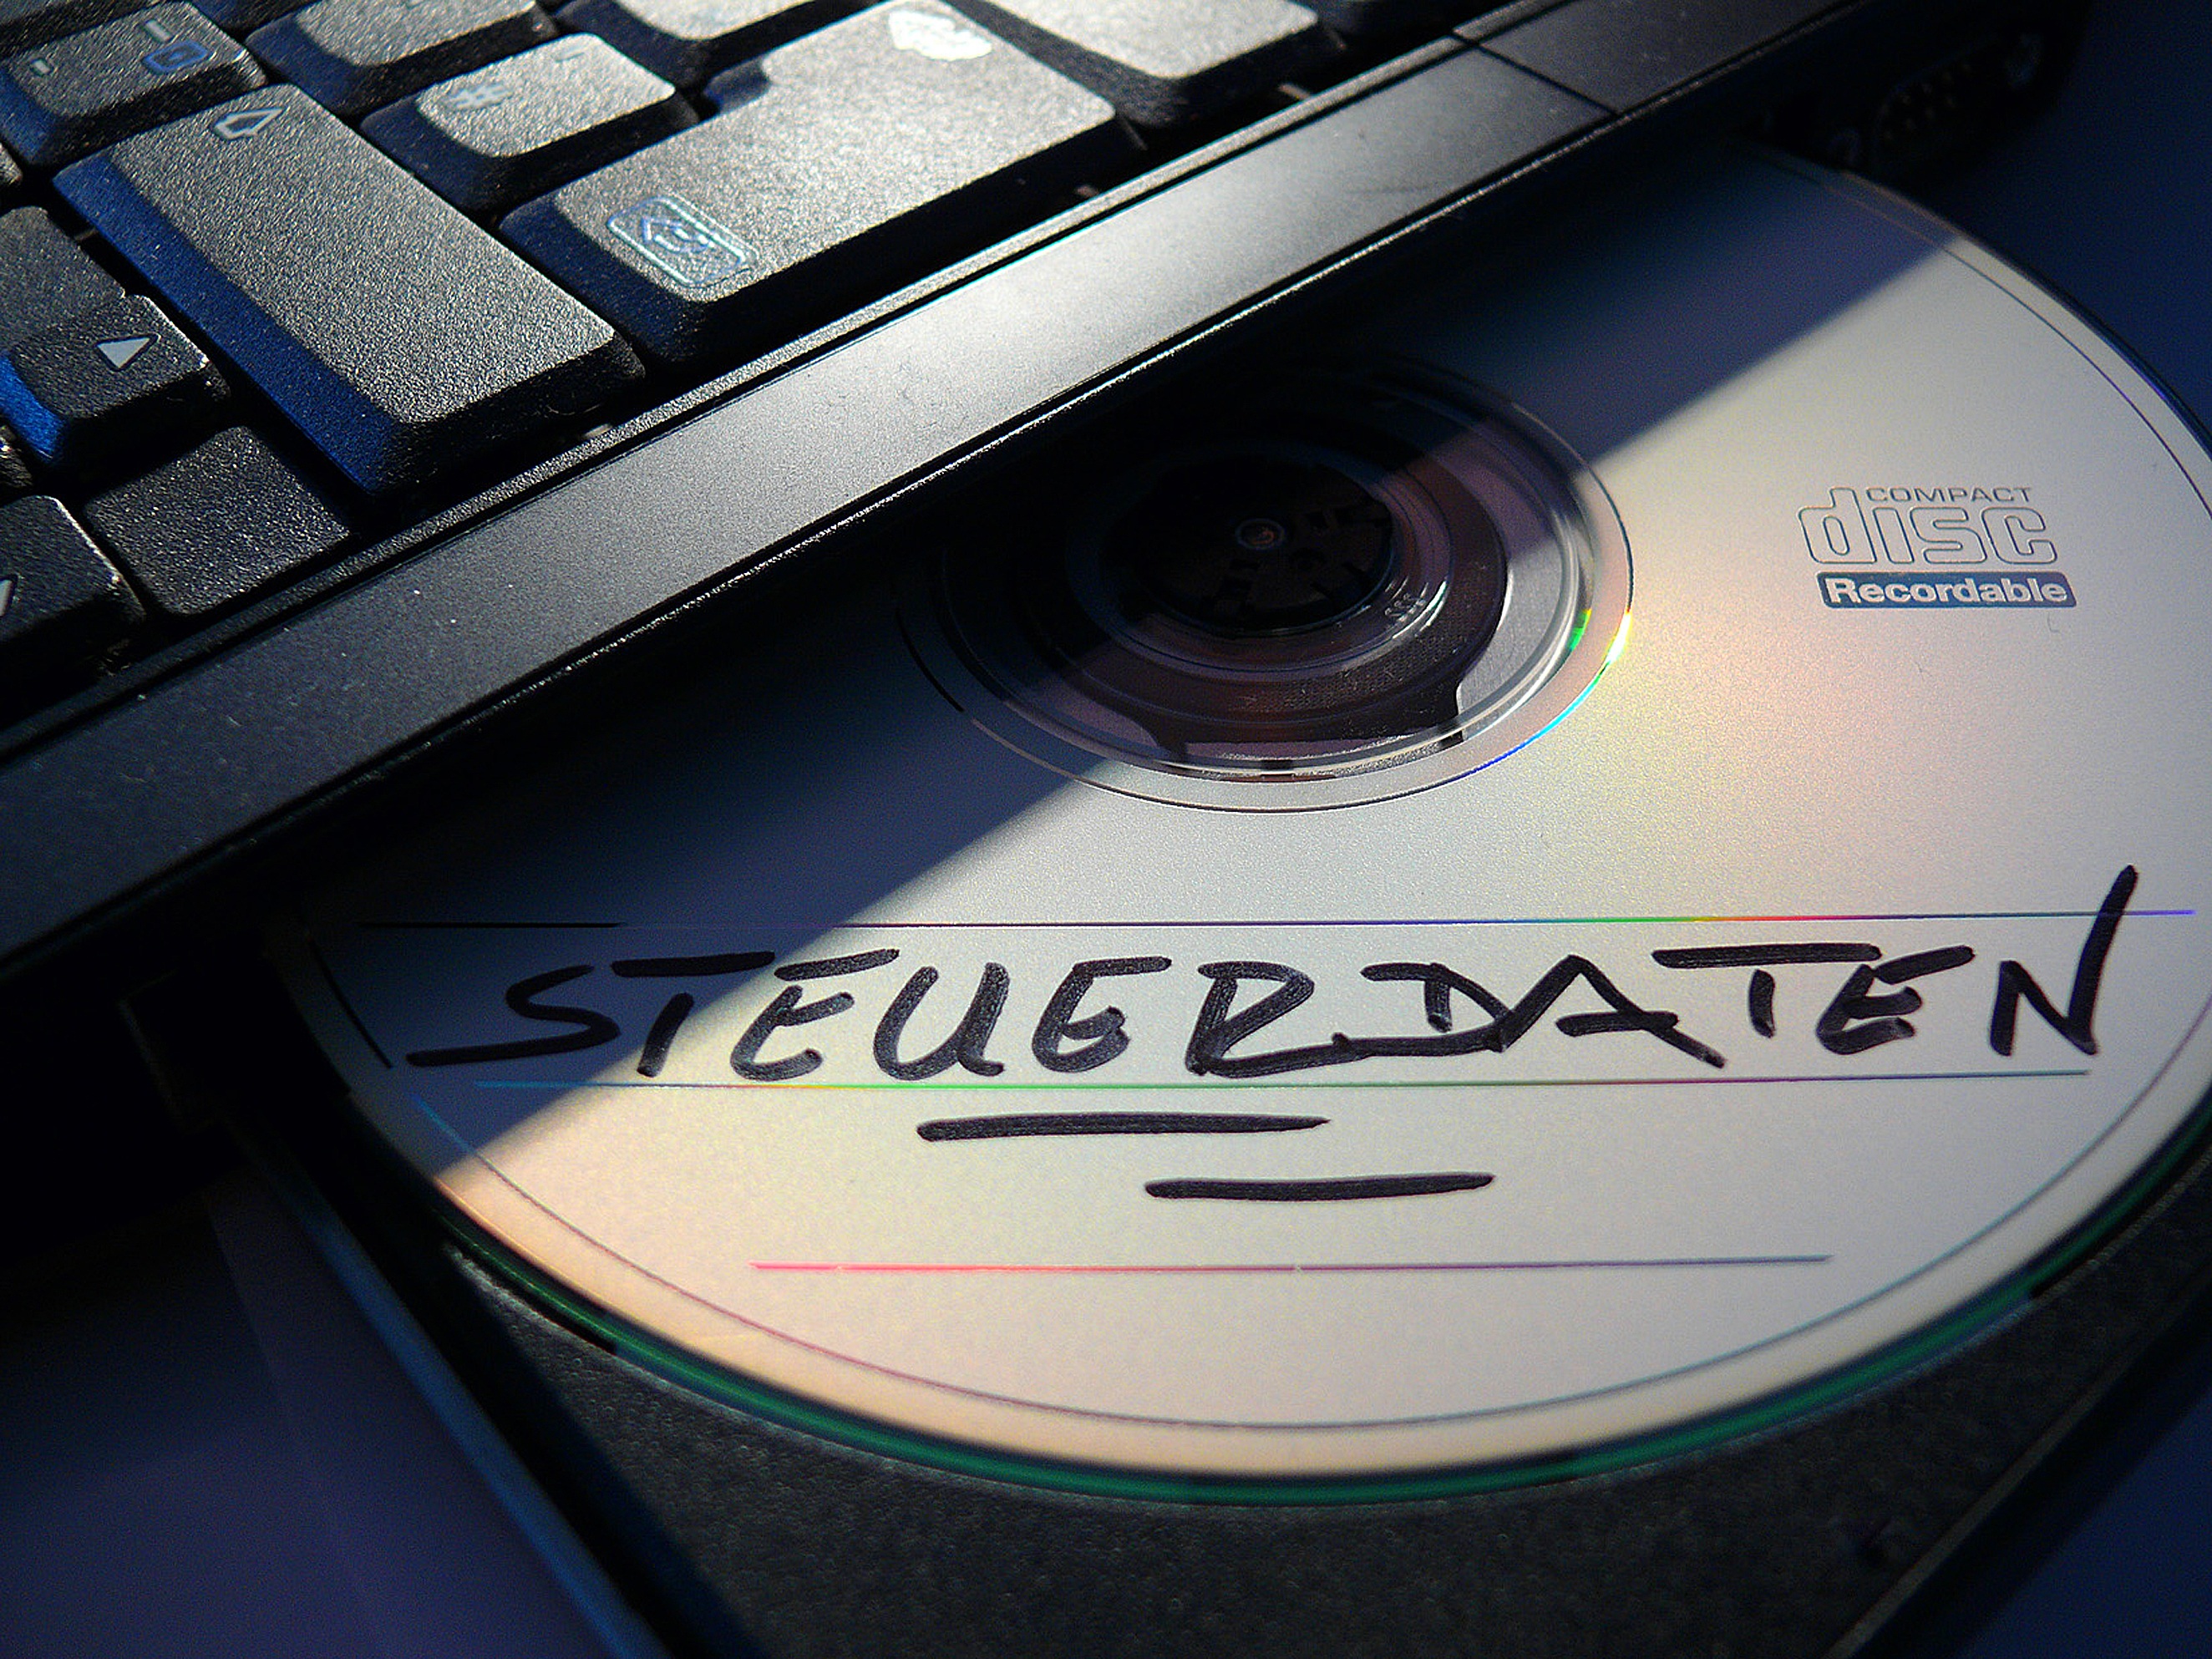
computer, technology, wheel, money, memory, euro, cd, dvd, pc, expensive, disk, multimedia, economy, save, disc, rules, backup, data, taxes, cost, regulate, floppy disk, data store, compact disc, dues, levy, cdrom, silver disc, control data